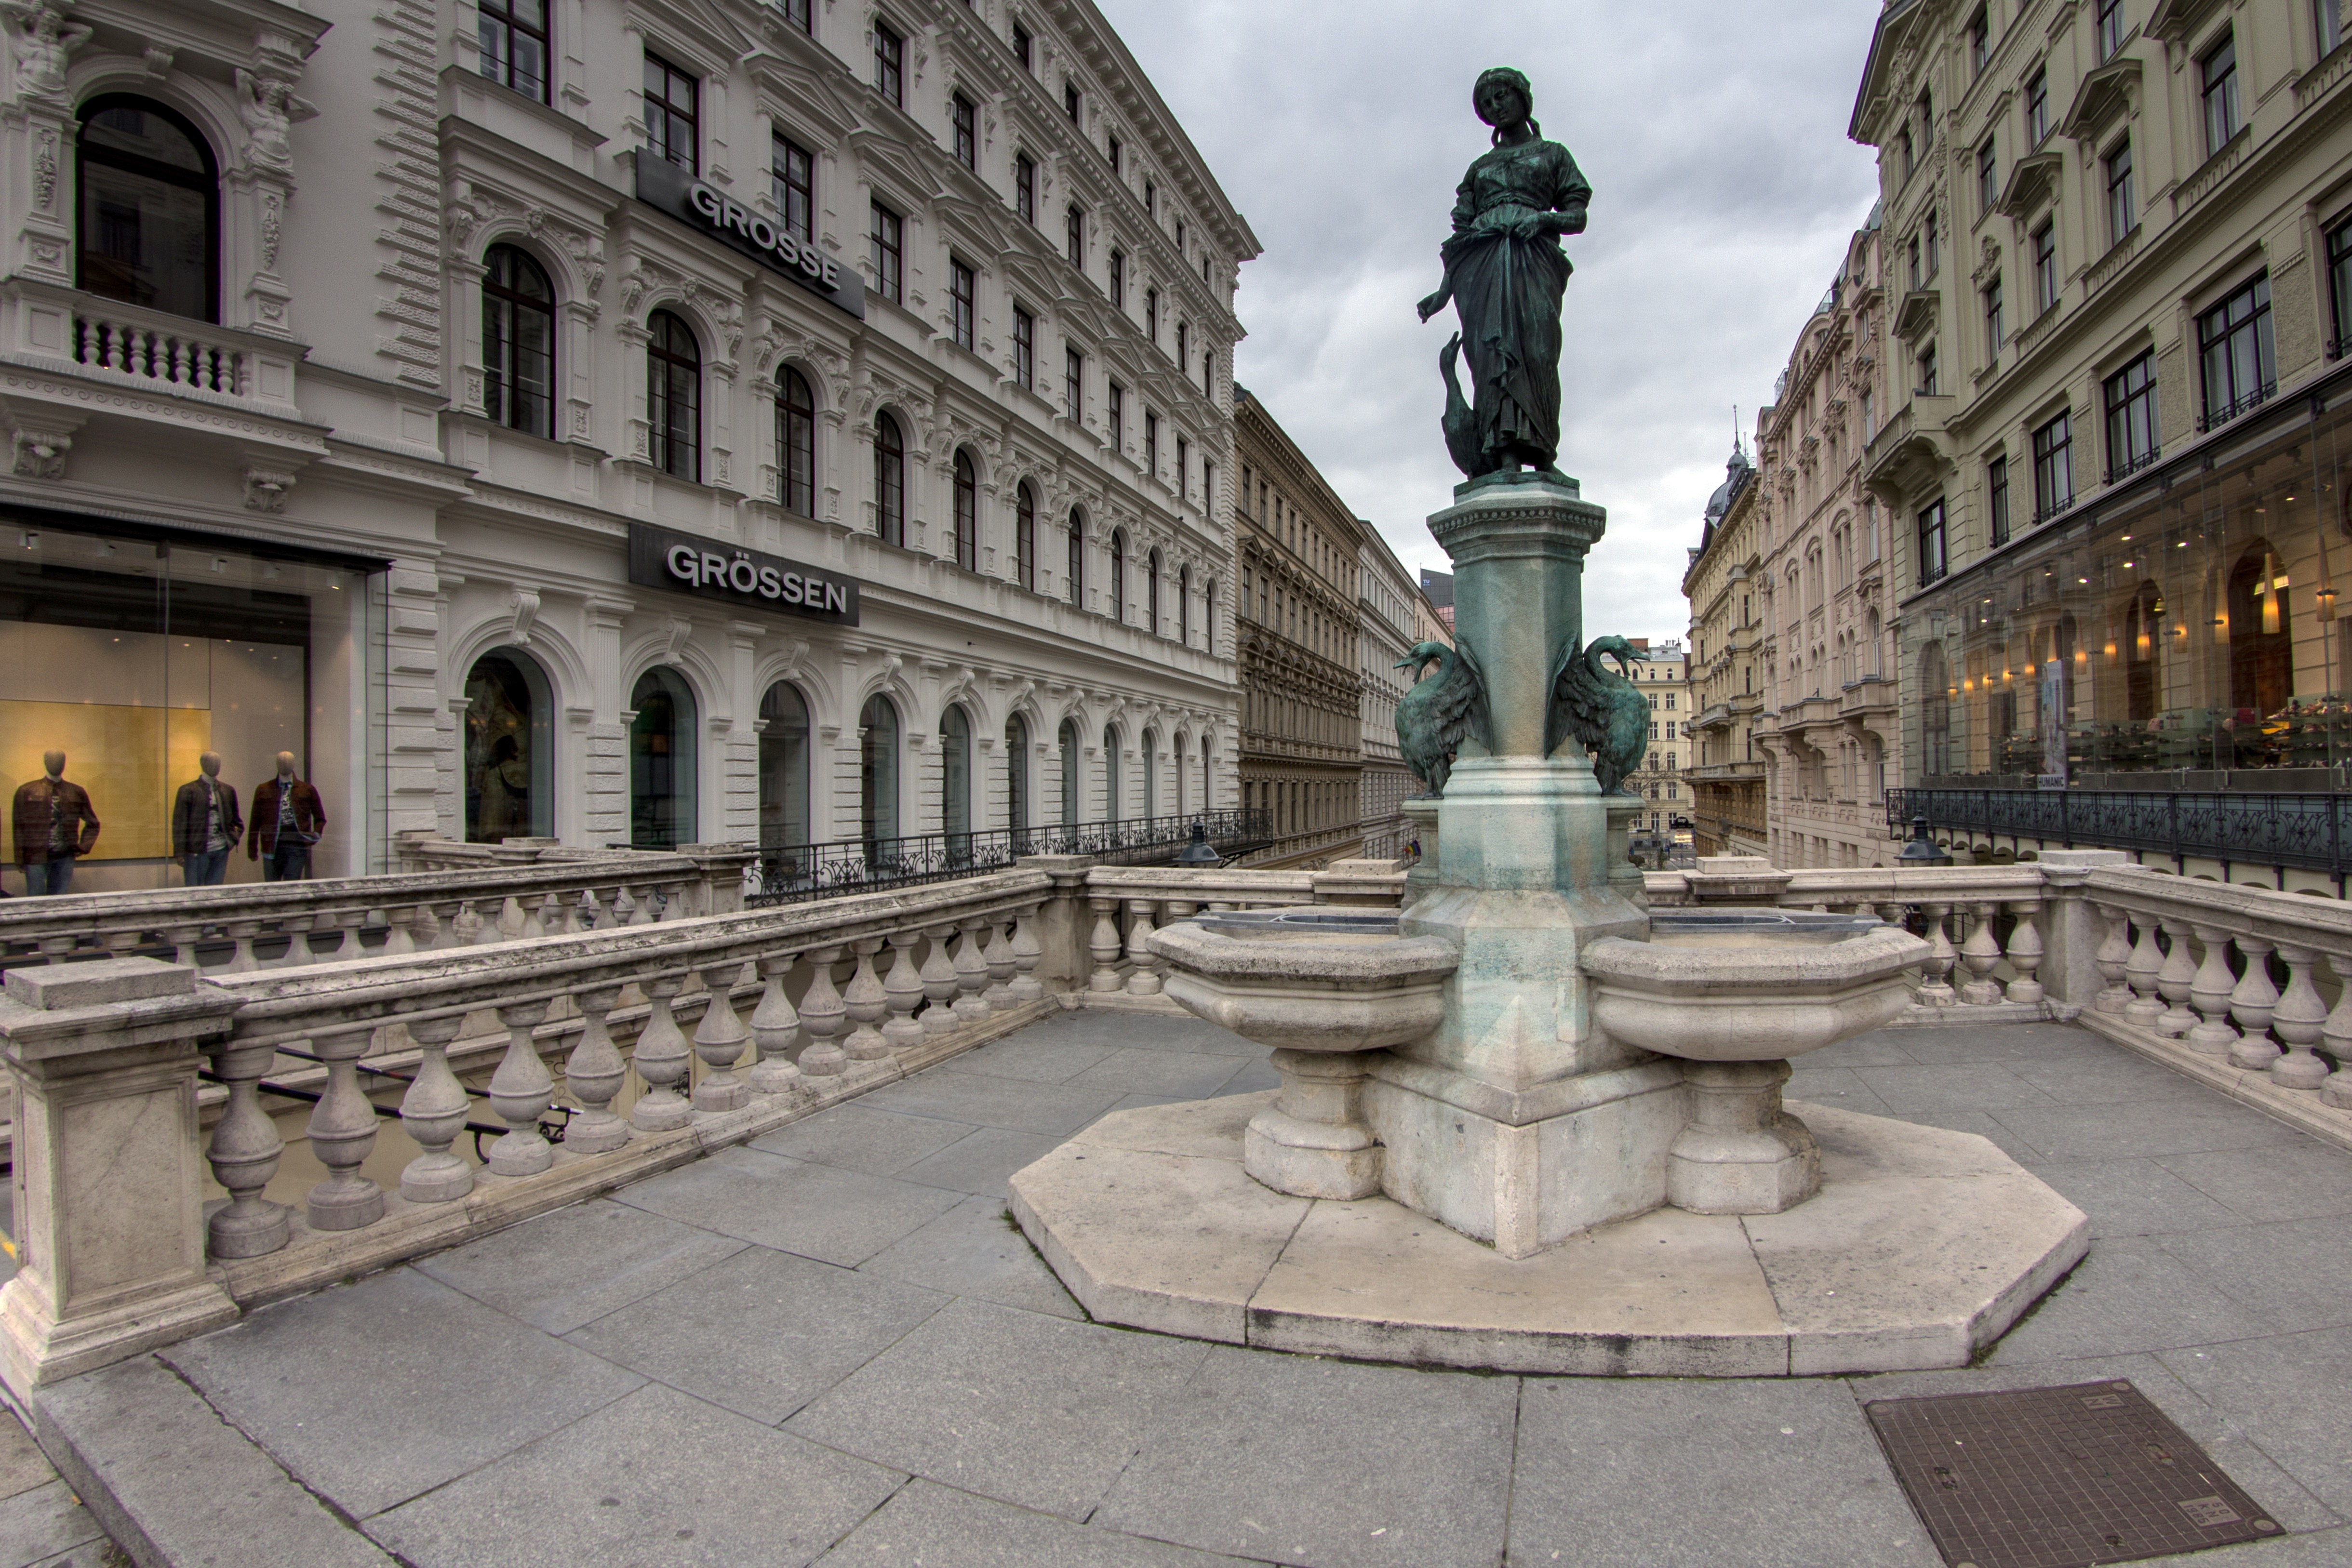
architecture, palace, monument, downtown, statue, arch, column, plaza, landmark, sculpture, art, buildings, vienna, fountain, town square, water feature, ancient rome, ancient history